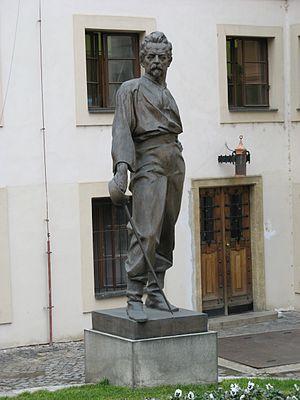
Le Sokol est un mouvement gymnastique nationaliste tchèque fondé le 16 février 1862 par Miroslav Tyrš et Jindřich Fügner. Influencé par la Grèce antique et le Turnverein allemand, ce mouvement mêlant activités sportives et culturelles avec le patriotisme est indissociable de la renaissance nationale tchèque de la fin du XIXᵉ siècle et, plus généralement, de la montée du sentiment national slave. Il est étroitement lié à la fondation de l'État tchécoslovaque et à ses destinées.
Miroslav Tyrš est le fondateur du mouvement tchèque du Sokol.
Le palais Michna, du nom des Michna de Vacinov qui l'ont construit, est aussi appelé maison Tyrš du nom de Miroslav Tyrš, fondateur du mouvement gymnique tchèque, le Sokol, dont c'est le quartier général. Il est sis rue Újezd dans Malá Strana, le Petit-Côté de Prague. Il sert, outre de siège pour le Sokol, à la faculté des sports de l'université Charles de Prague et de musée de l'Éducation physique et des sports.